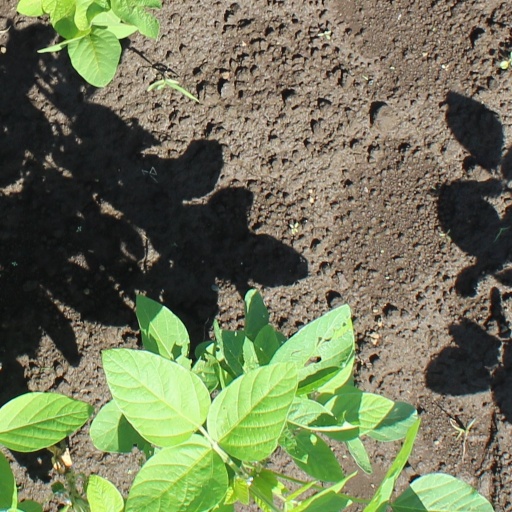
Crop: soybean